Belfast

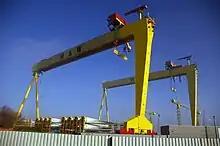
Samson and Goliath, Harland & Wolff's gantry cranes

Since 2001, buoyed by increasing numbers of tourists, the city council has promoted a number of cultural quarters.